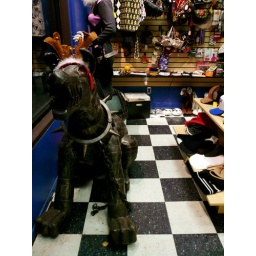
dog thing in clothing shop